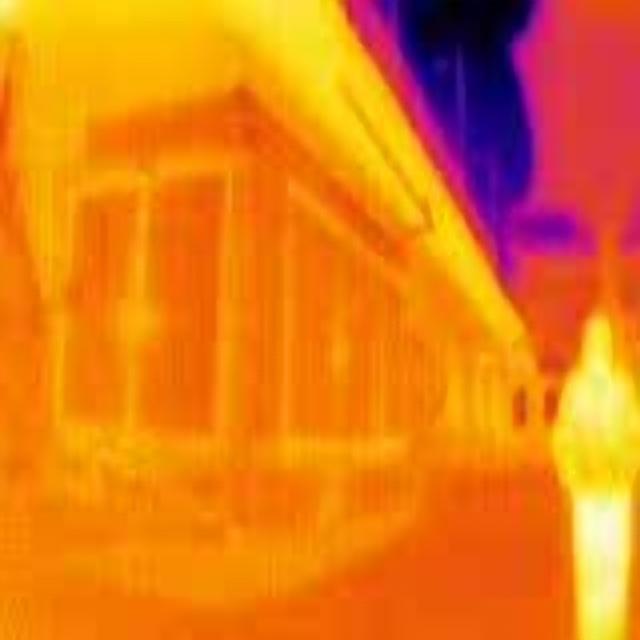
Detected objects:
label: person